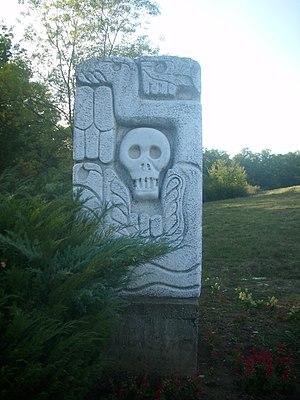
Le Parc mémoriel de Šumarice, encore appelé Parc mémorial du 21 octobre, est situé à proximité de Kragujevac, au centre de la Serbie. Il a été établi sur le site du massacre par les nazis de 2 300 à 5 000 civils, principalement des Serbes et des Roms, des femmes et des enfants ; ce massacre, connu sous le nom de massacre de Kragujevac a eu lieu le 21 octobre 1941. Le parc a été créé en 1953 ; il couvre une superficie de 344 ha et a été dessiné par les architectes Mihajlo Mitrović et Radivoje Tomić. Il est inscrit sur la liste des sites mémoriels d'importance exceptionnelle de la République de Serbie.